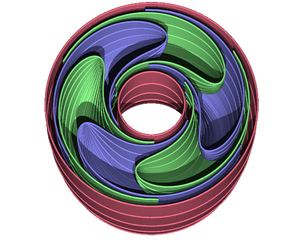
En mathématiques, un feuilletage de Reeb est un type particulier de feuilletage de la sphère en trois dimensions, introduit par le mathématicien français Georges Reeb.